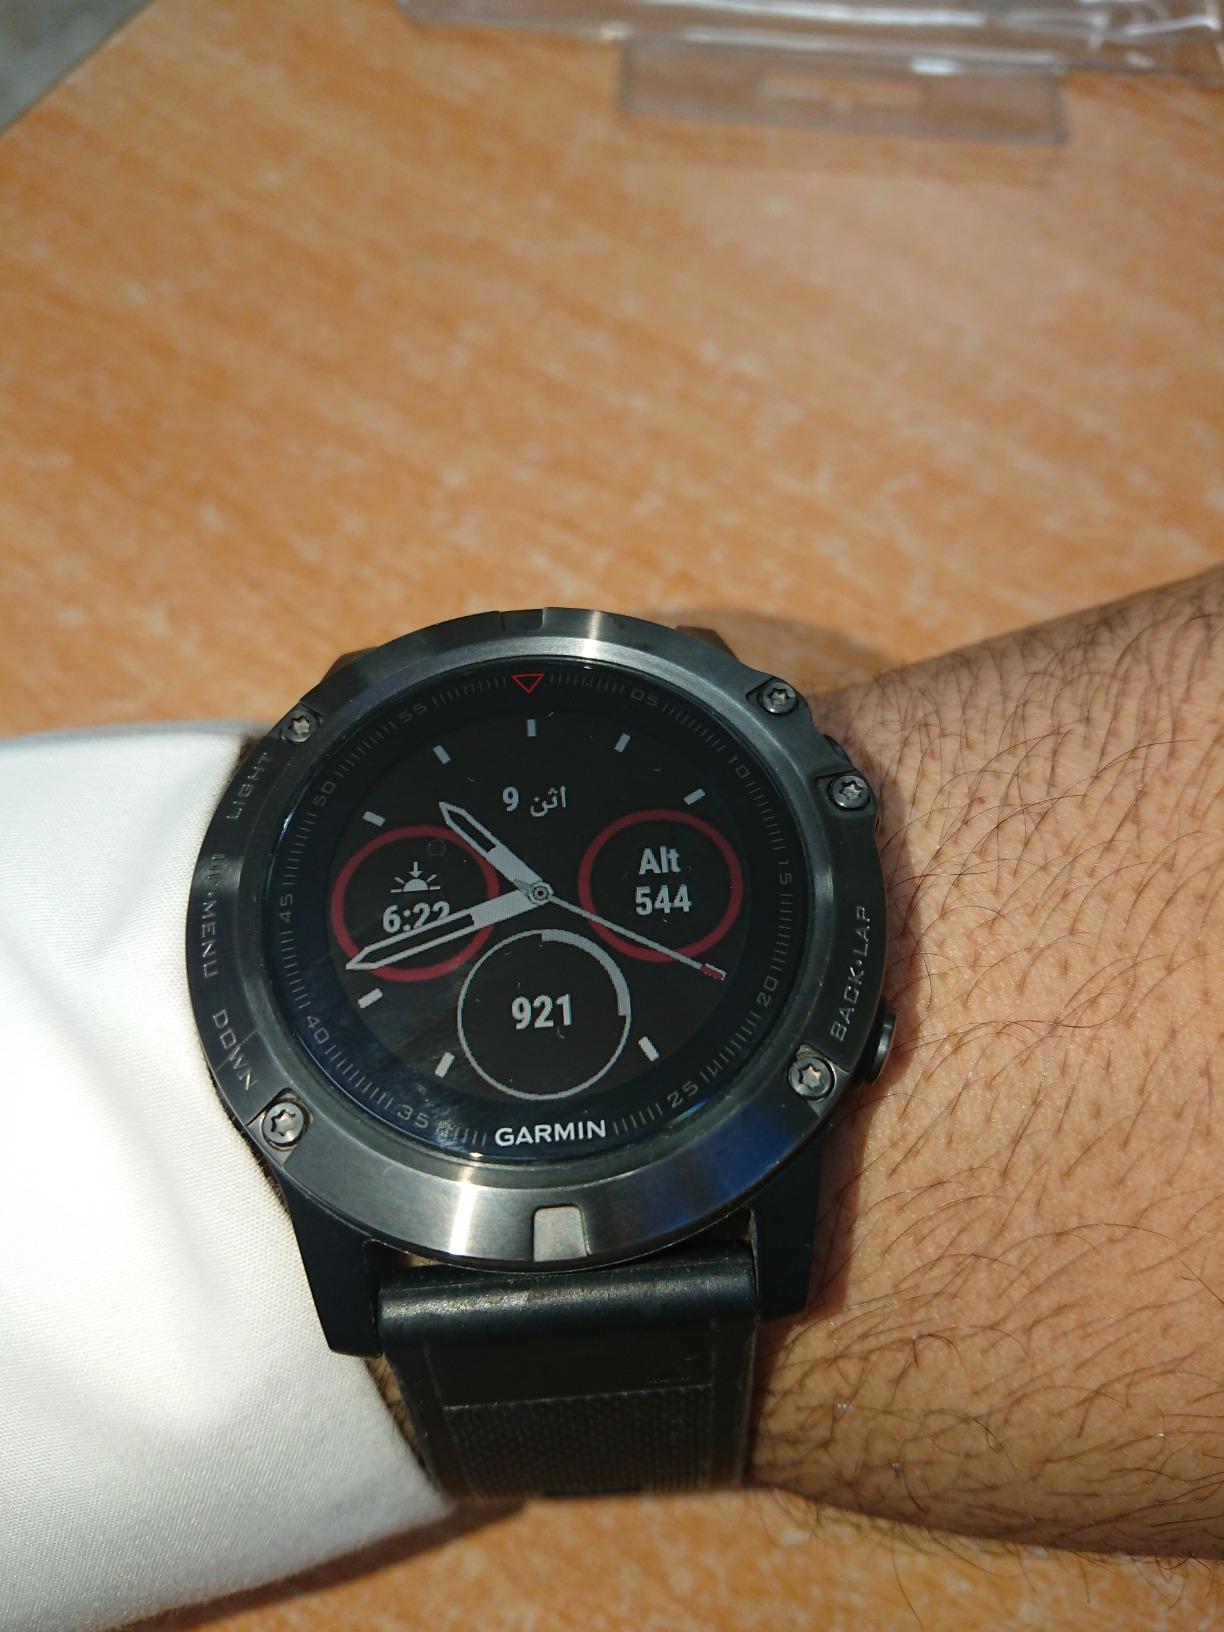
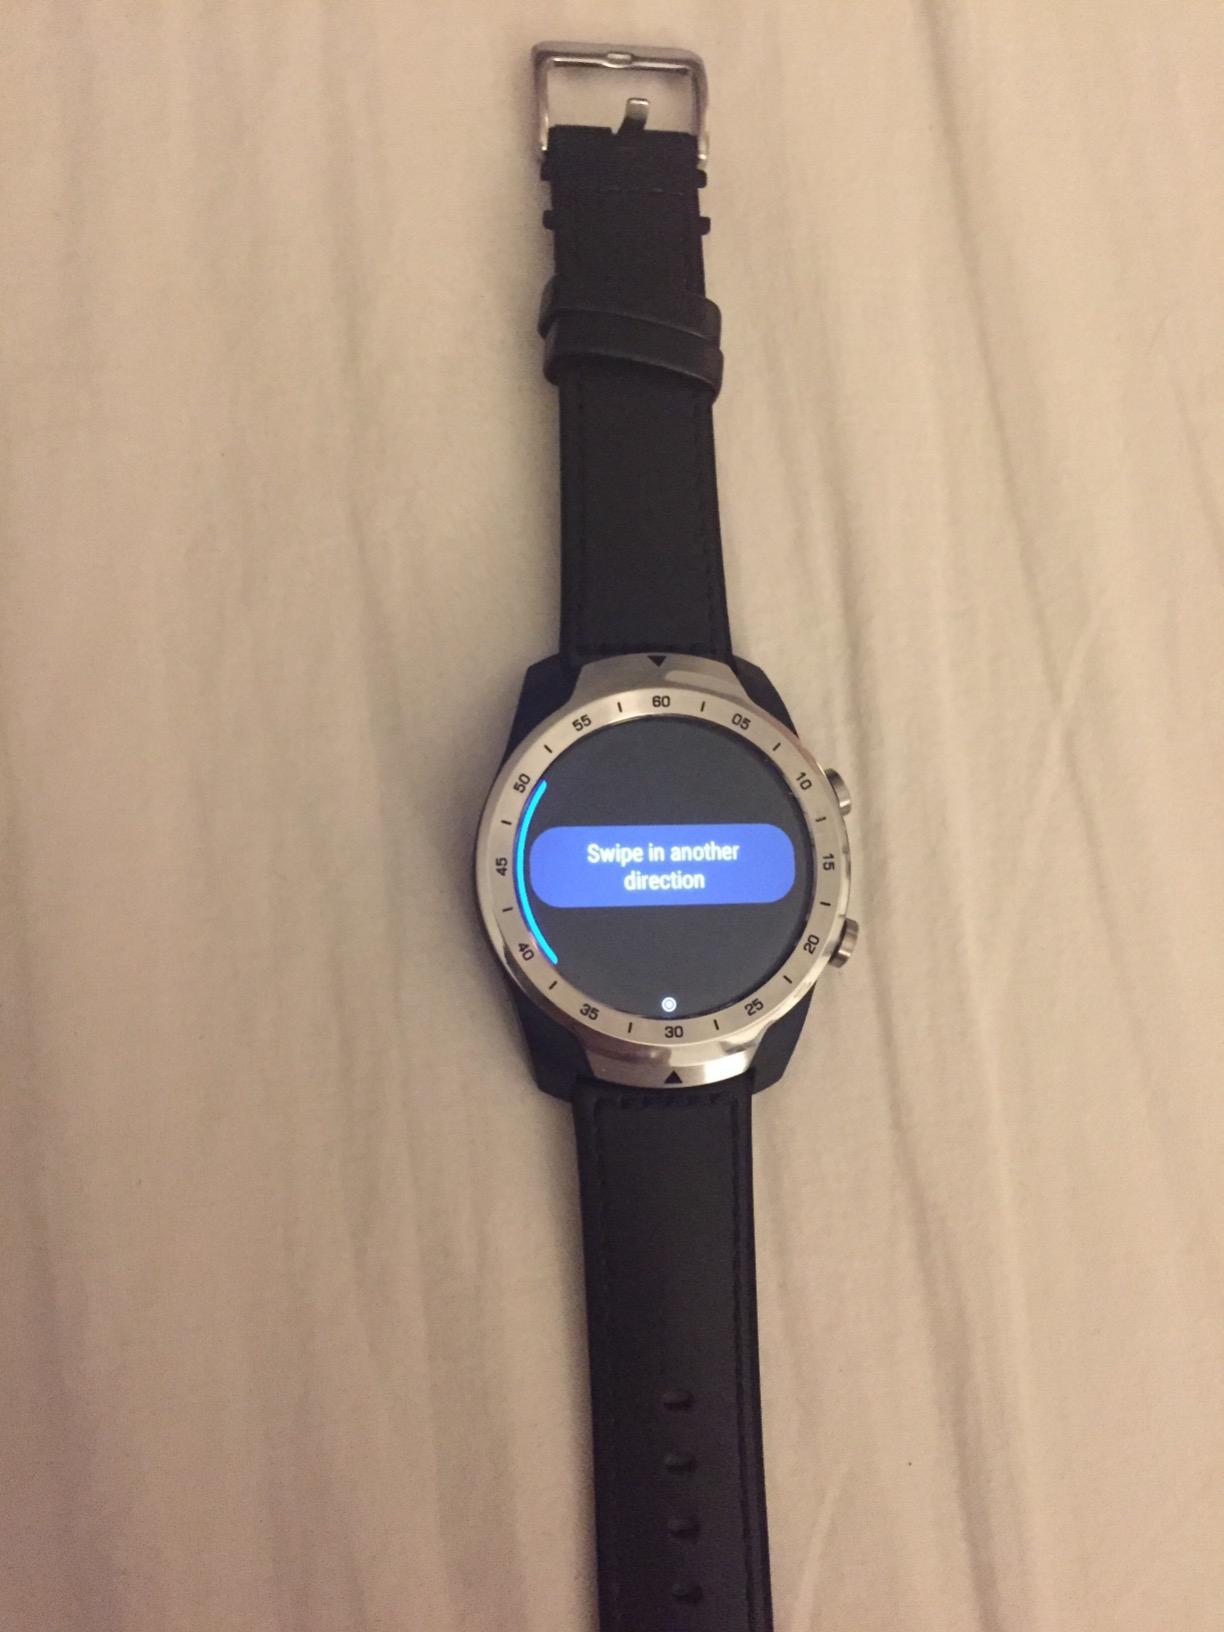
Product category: smartwatch
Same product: no